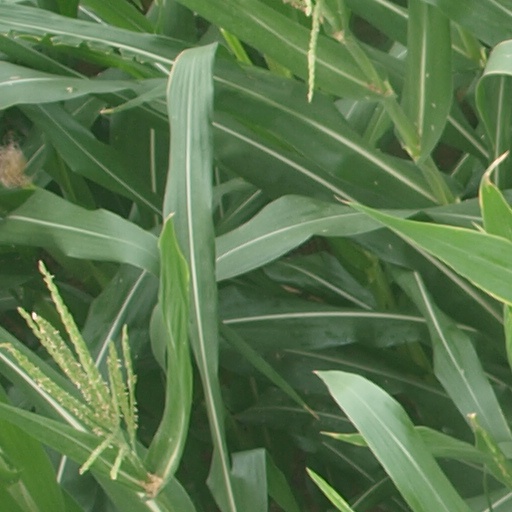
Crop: maize; corn